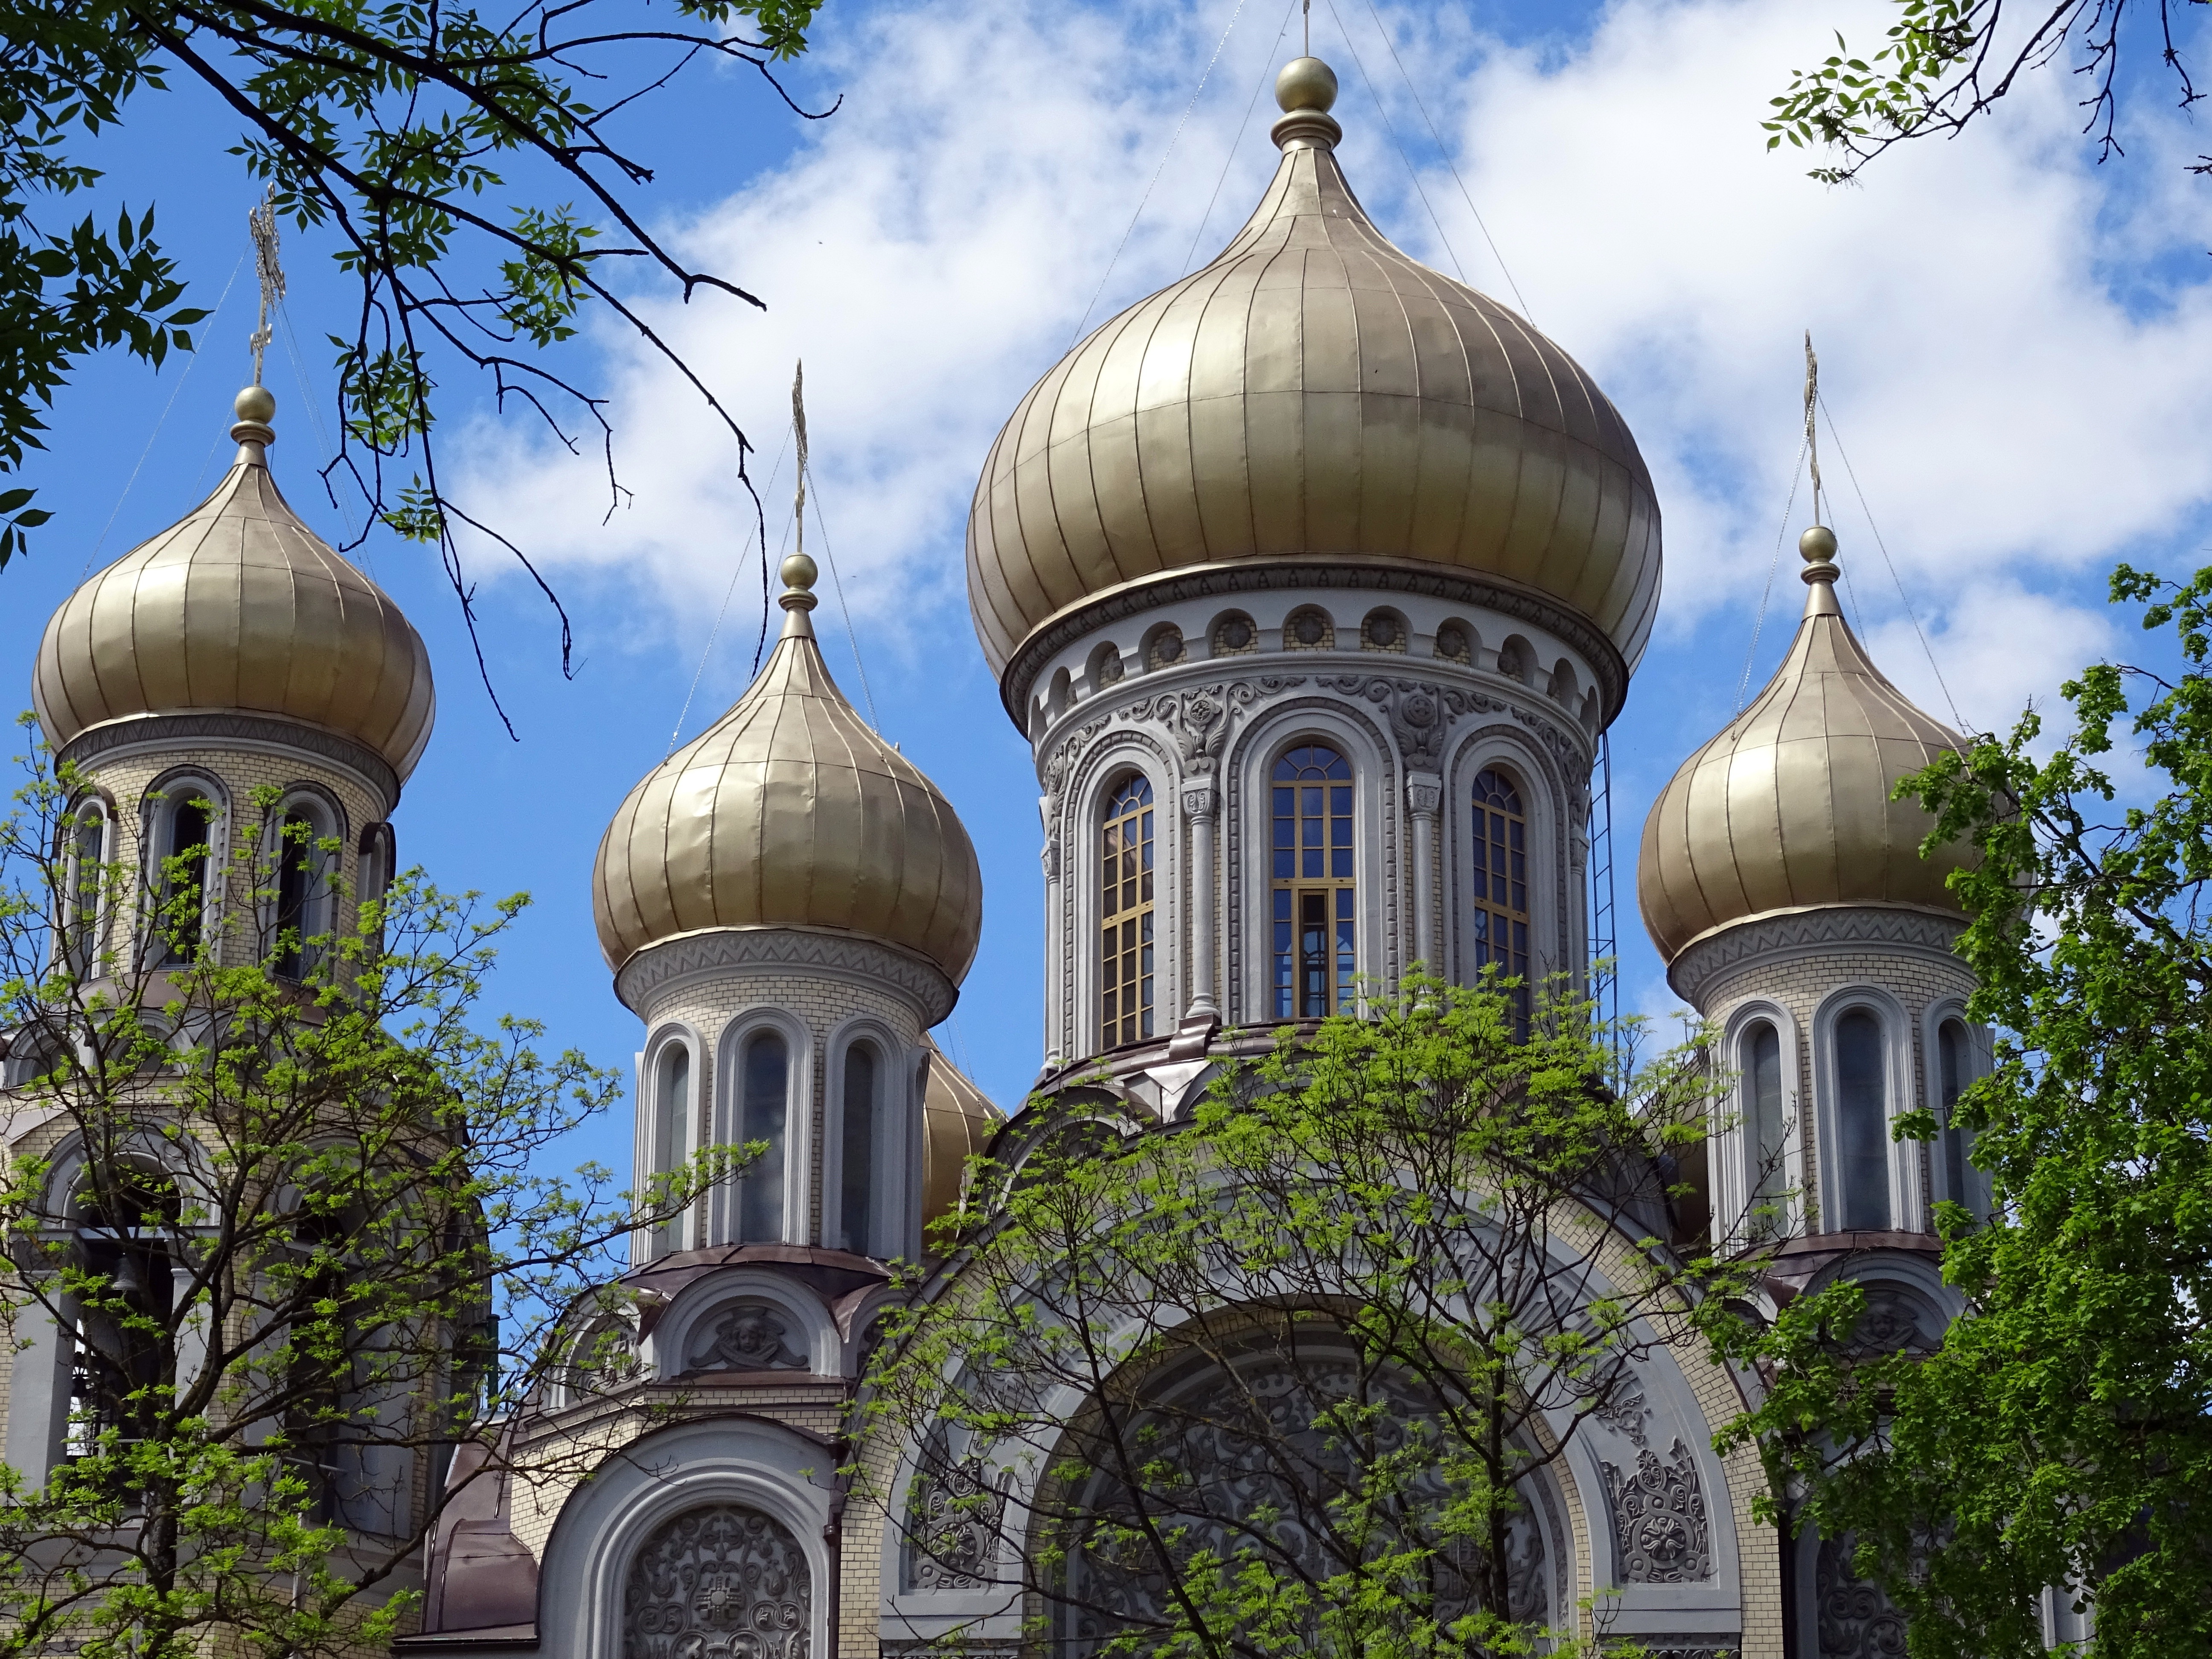
architecture, building, city, europe, landmark, church, cathedral, chapel, place of worship, monastery, shrine, synagogue, historical, dome, lithuania, vilnius, byzantine architecture